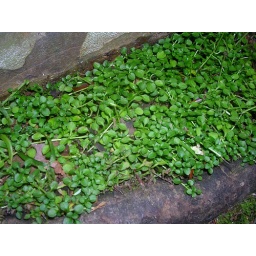
Found these tiny plants growing near the river when we stopped at Elkmont.